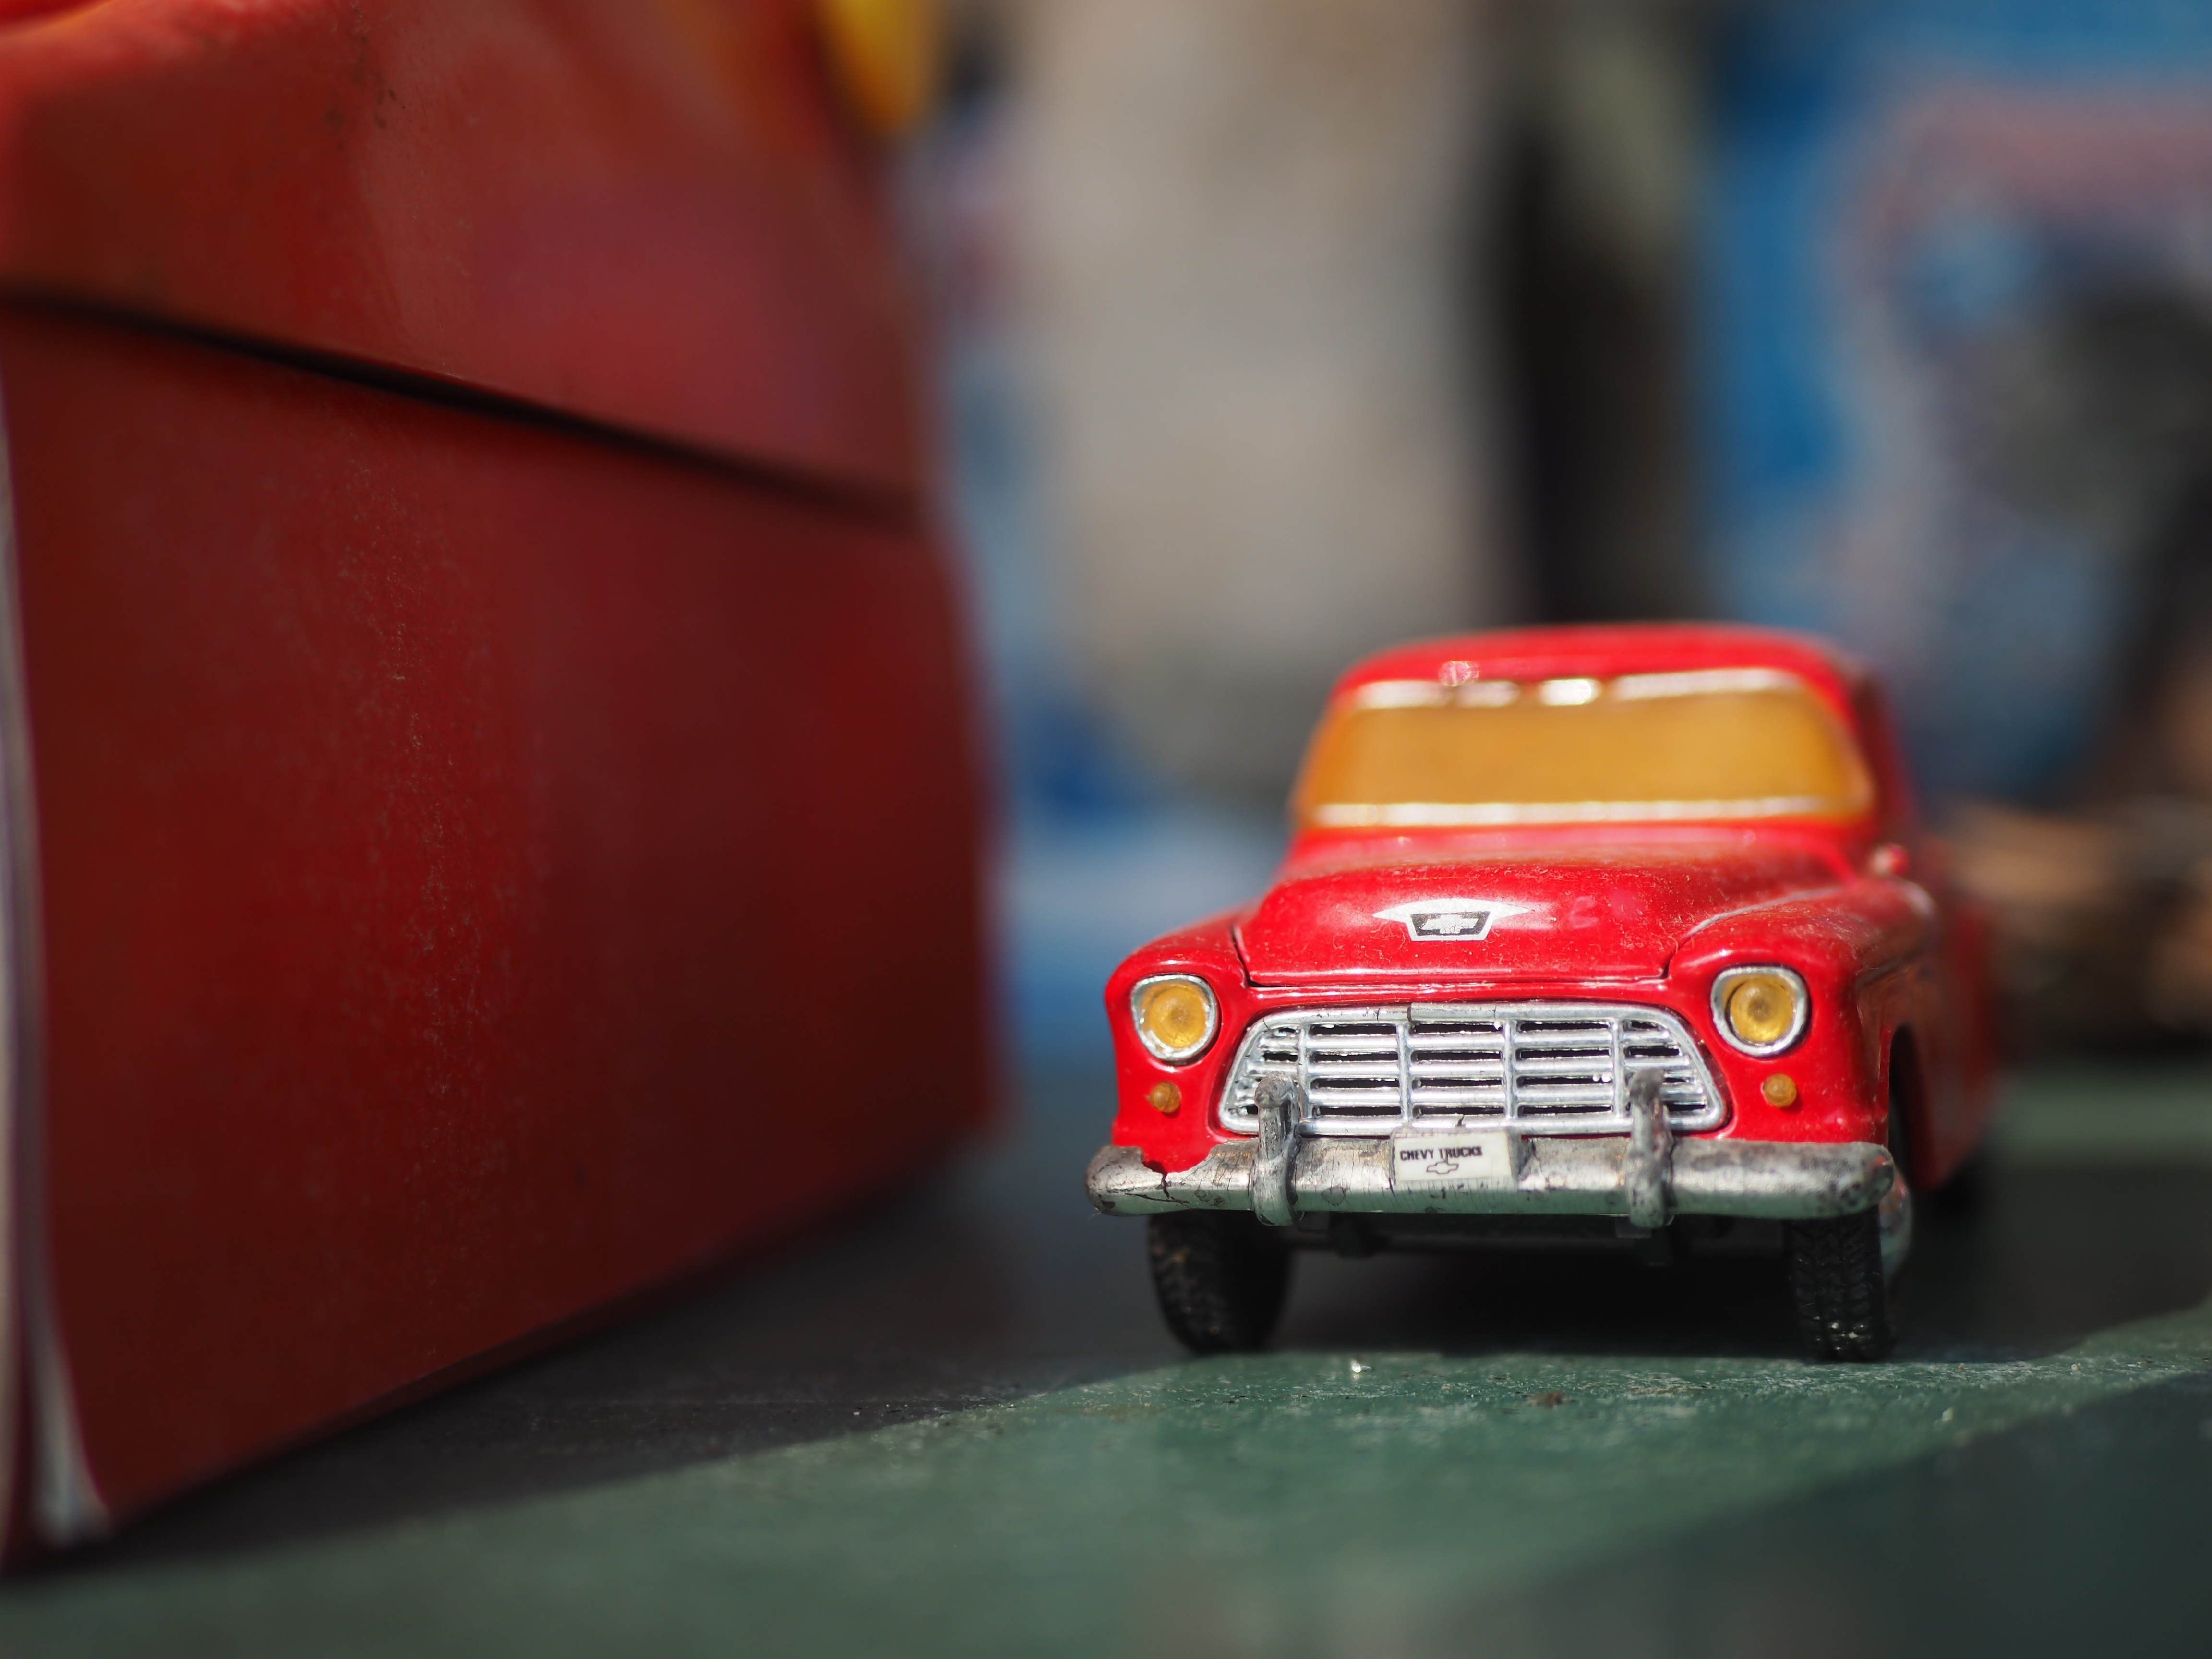
car, red, vehicle, toy, automotive, sports car, race car, supercar, toys, mini car, model car, land vehicle, scale model, automobile make, automotive design, family car